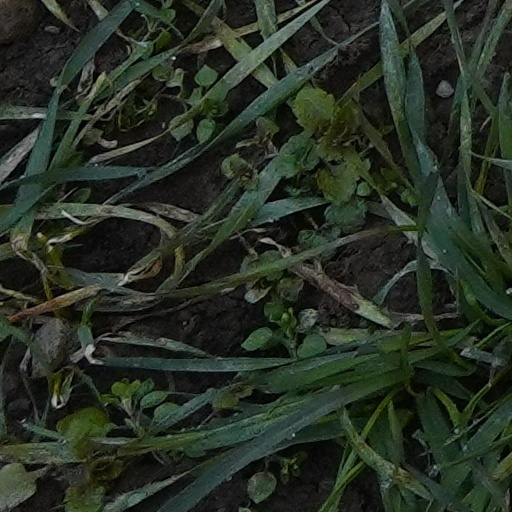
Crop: wheat